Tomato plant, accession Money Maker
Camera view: tilt-top (135 deg); turntable rotation: 30 degrees
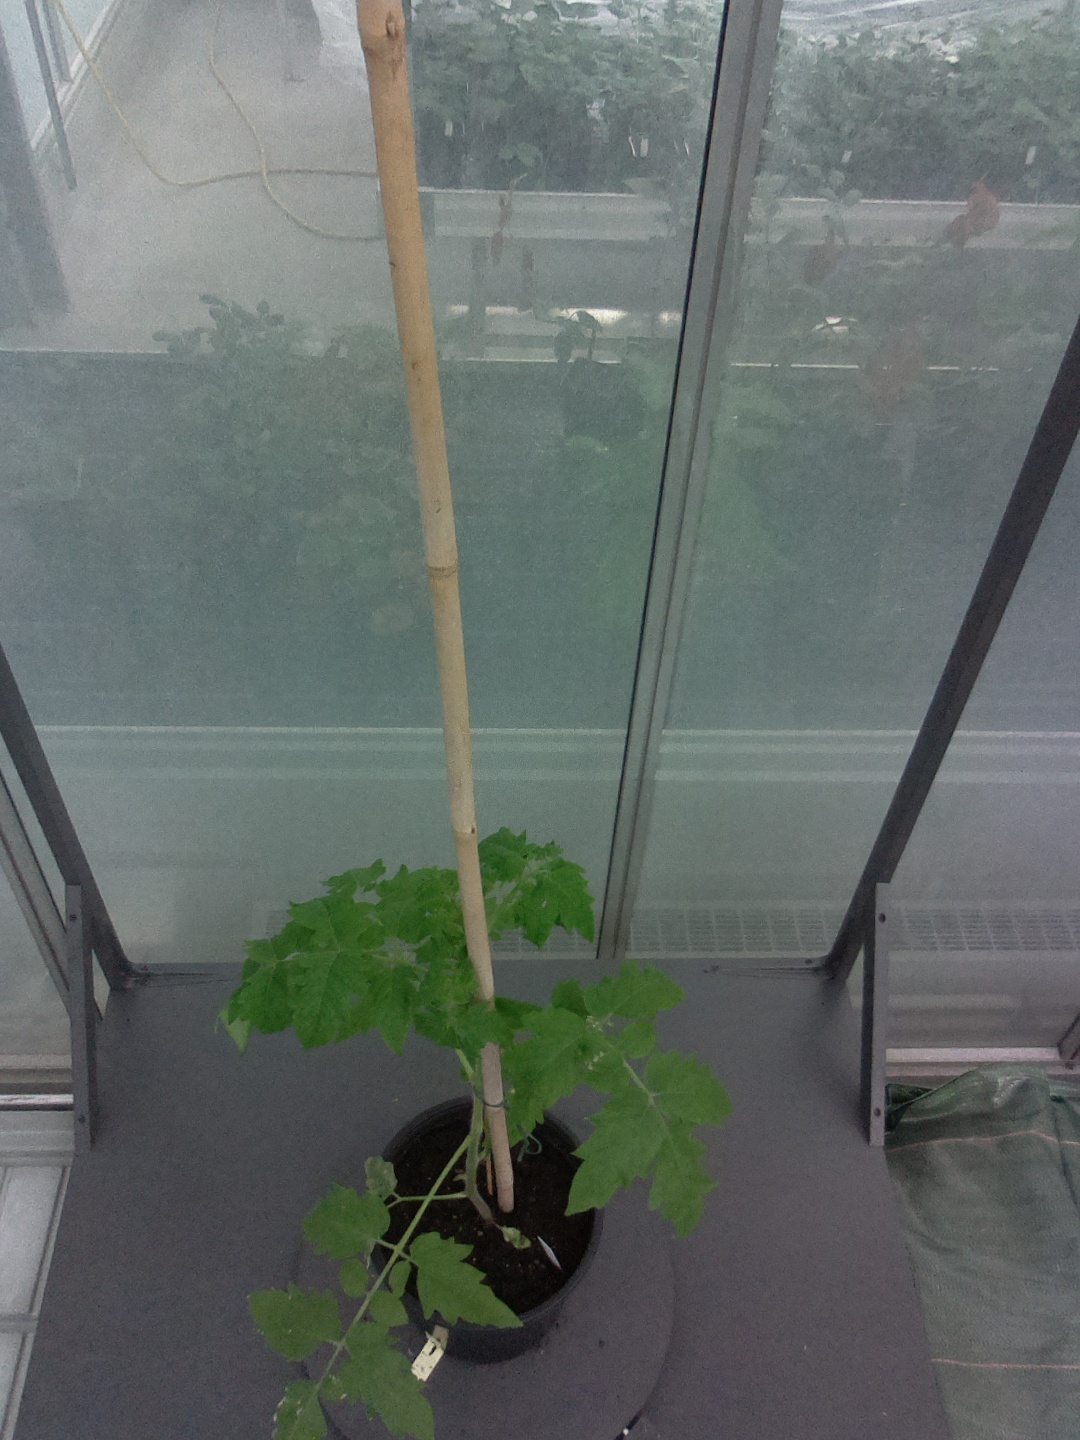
BBCH growth stage 14: 8 of true leaves visible